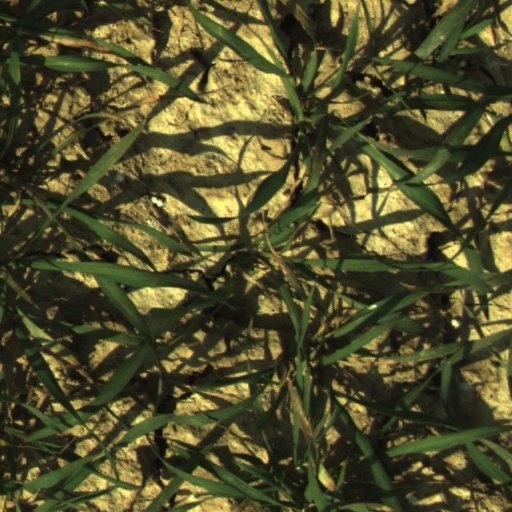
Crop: wheat